Enchanted Moura

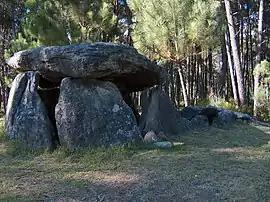
Dólmen da Casa da Moura (Moura's House Dolmen)

The gold of the mouras may appear in various forms: figs, coal, skirts, hank of yarn, animals or tools. There are several ways to obtain this gold: it may be offered by the "moura encantada" as a reward, it can be stolen or found. Frequently the gold is inside a vase, hidden inside buried pans, or other receptacles, which has raised the question that this could be related to funerary urns. When there is a pot of gold there may also be together a pot of silver and a pot of plague.